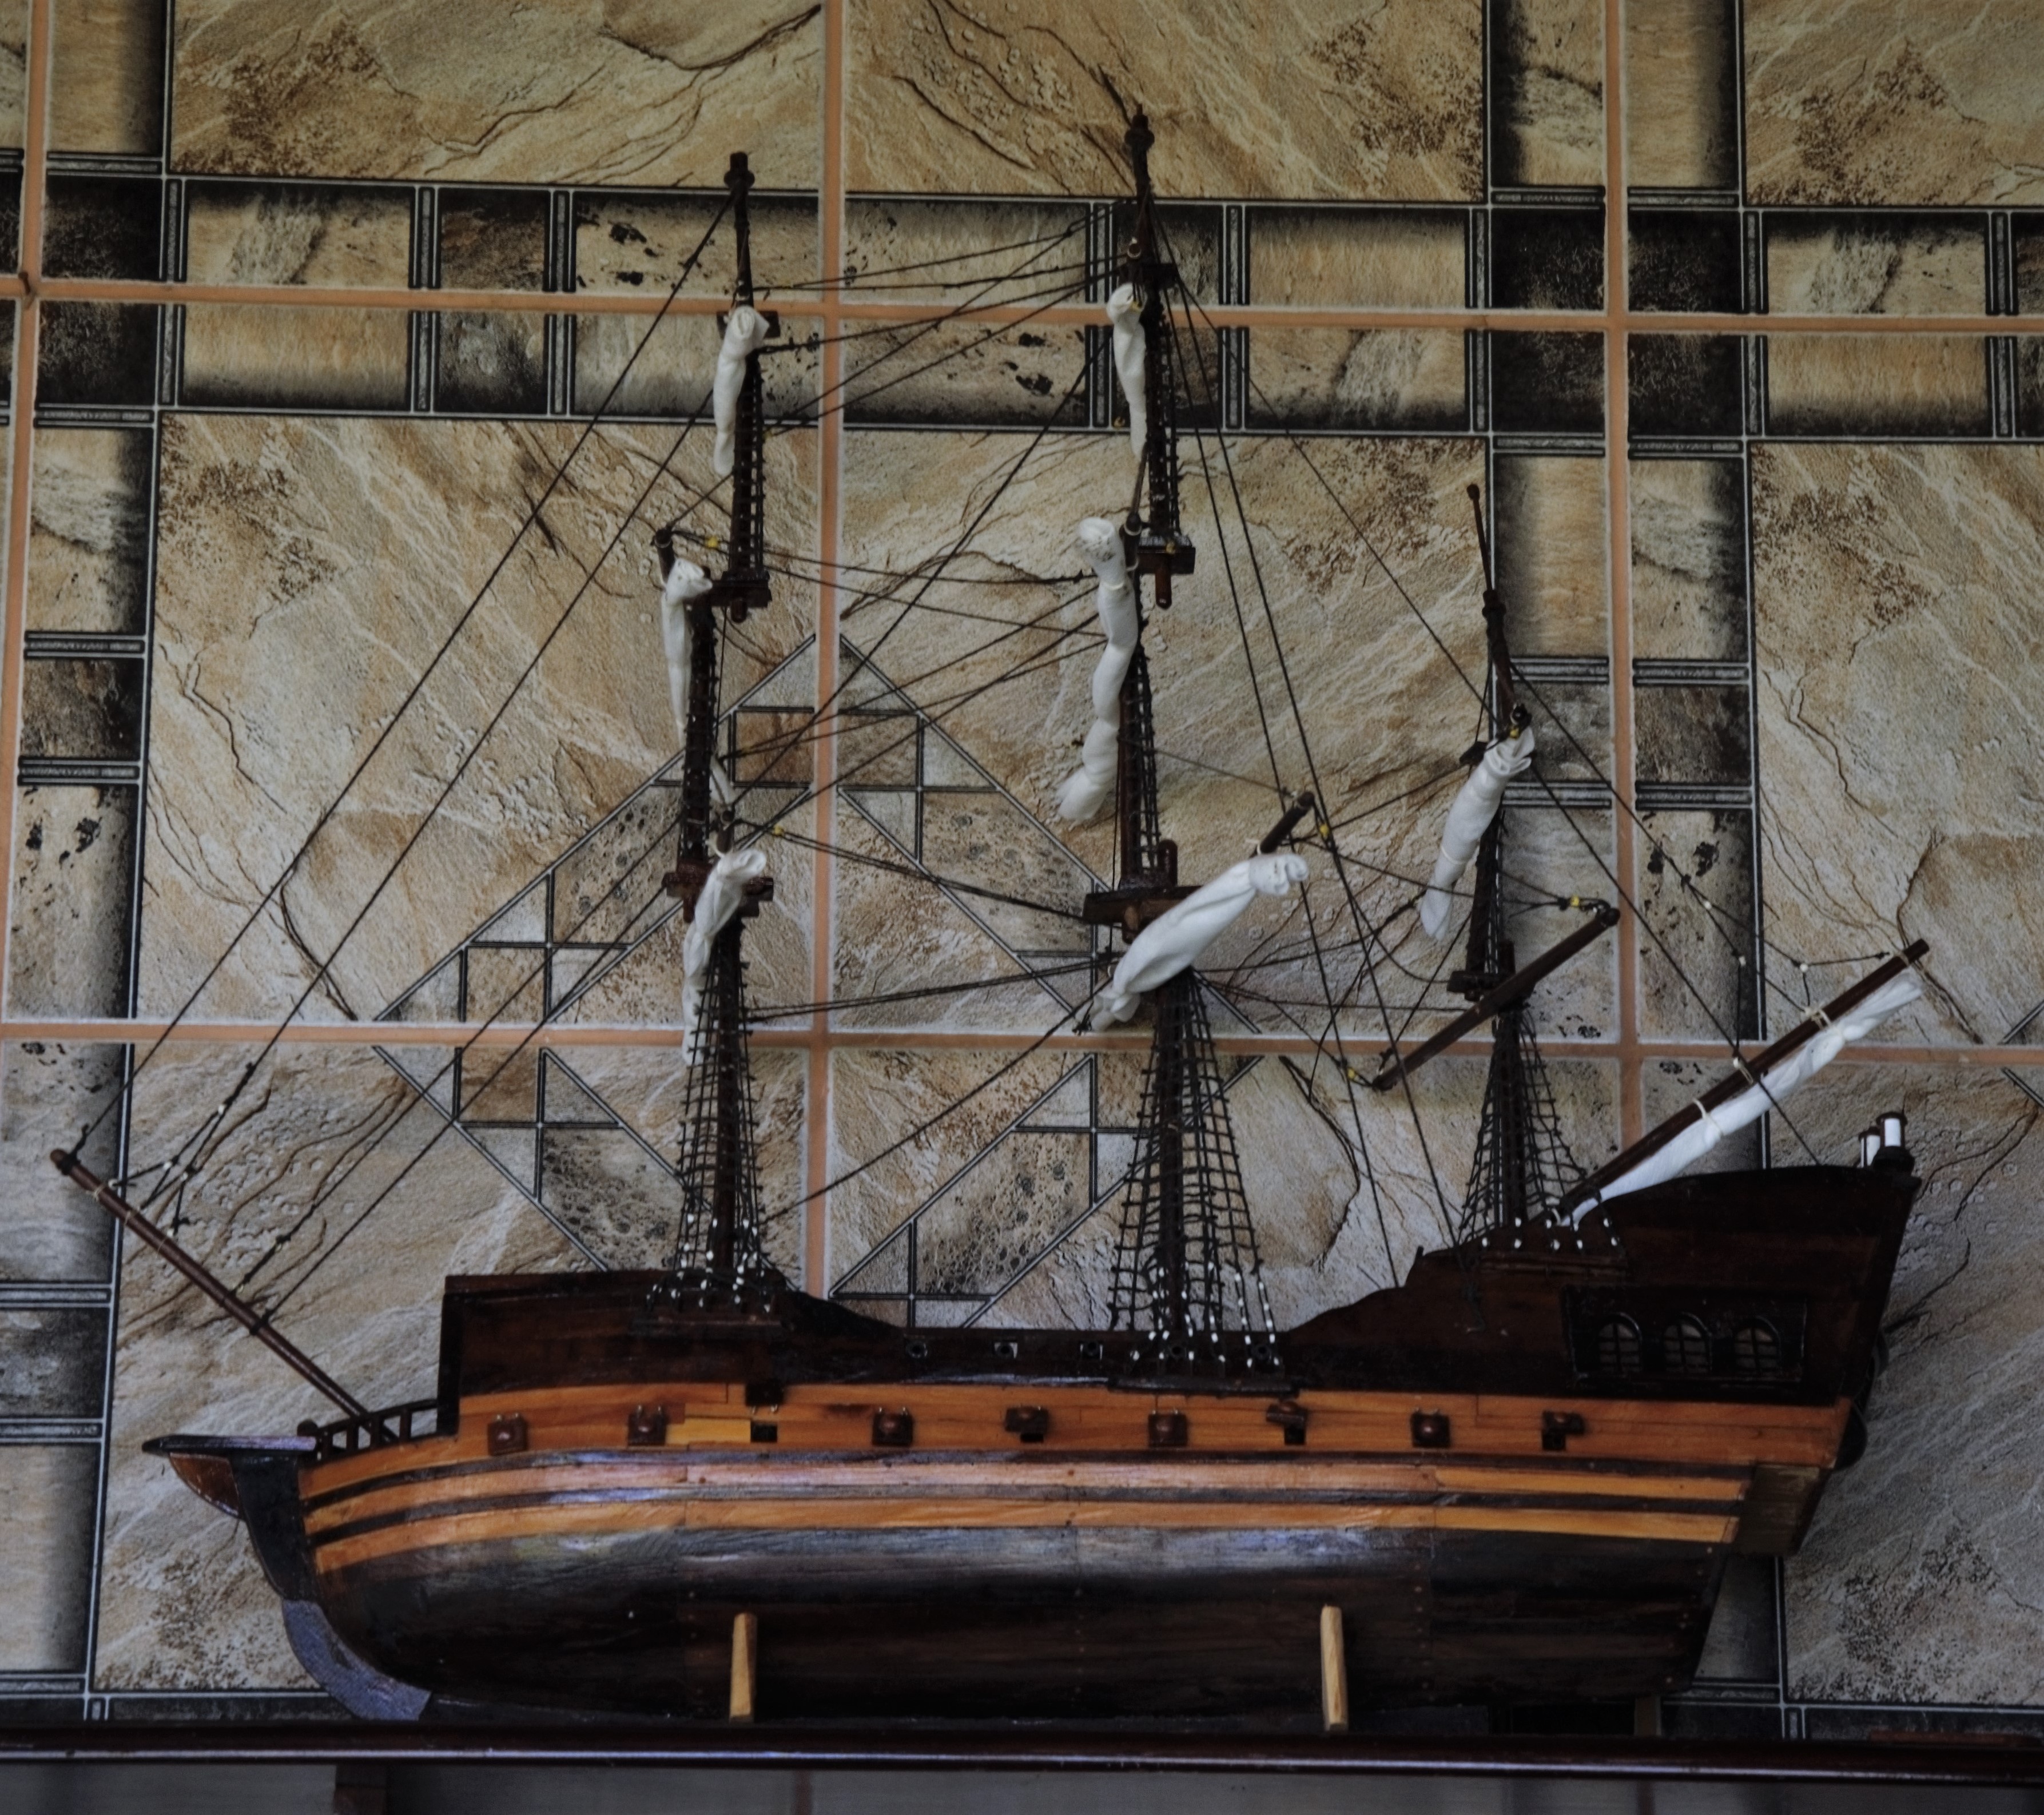
wood, boat, ship, vessel, vehicle, mast, miniature, art, tourist attraction, reproduction, watercraft, sailing ship, galleon, caravel